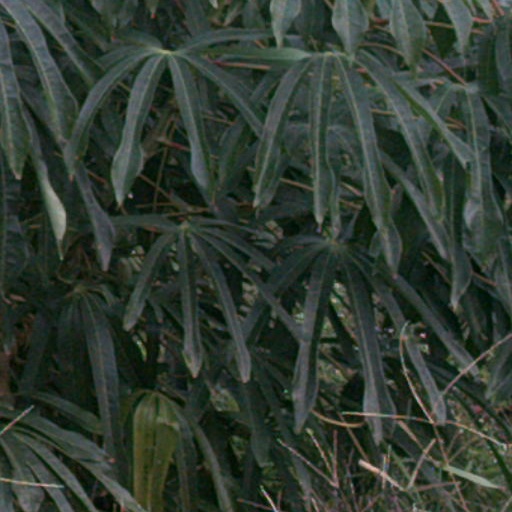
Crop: cassava